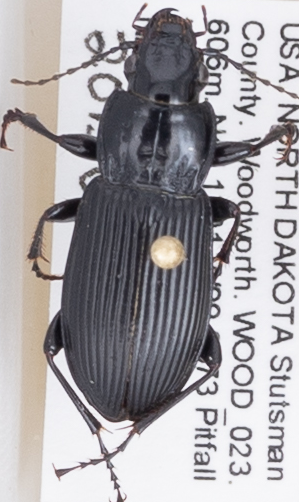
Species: Pterostichus melanarius melanarius
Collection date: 2015-07-22
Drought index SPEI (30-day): -0.54
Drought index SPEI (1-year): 0.36
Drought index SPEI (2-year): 0.662